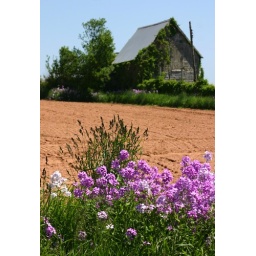
An old barn in rural PEI withteh red soil and a crop of phlox